Ministry of Agriculture and Commerce

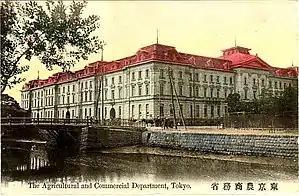
Meiji-era picture postcard of the Ministry of Agriculture and Commerce HQ in Tokyo

The was a cabinet-level ministry in the government of the Empire of Japan from 1881 to 1925. It was briefly recreated as the during World War II.